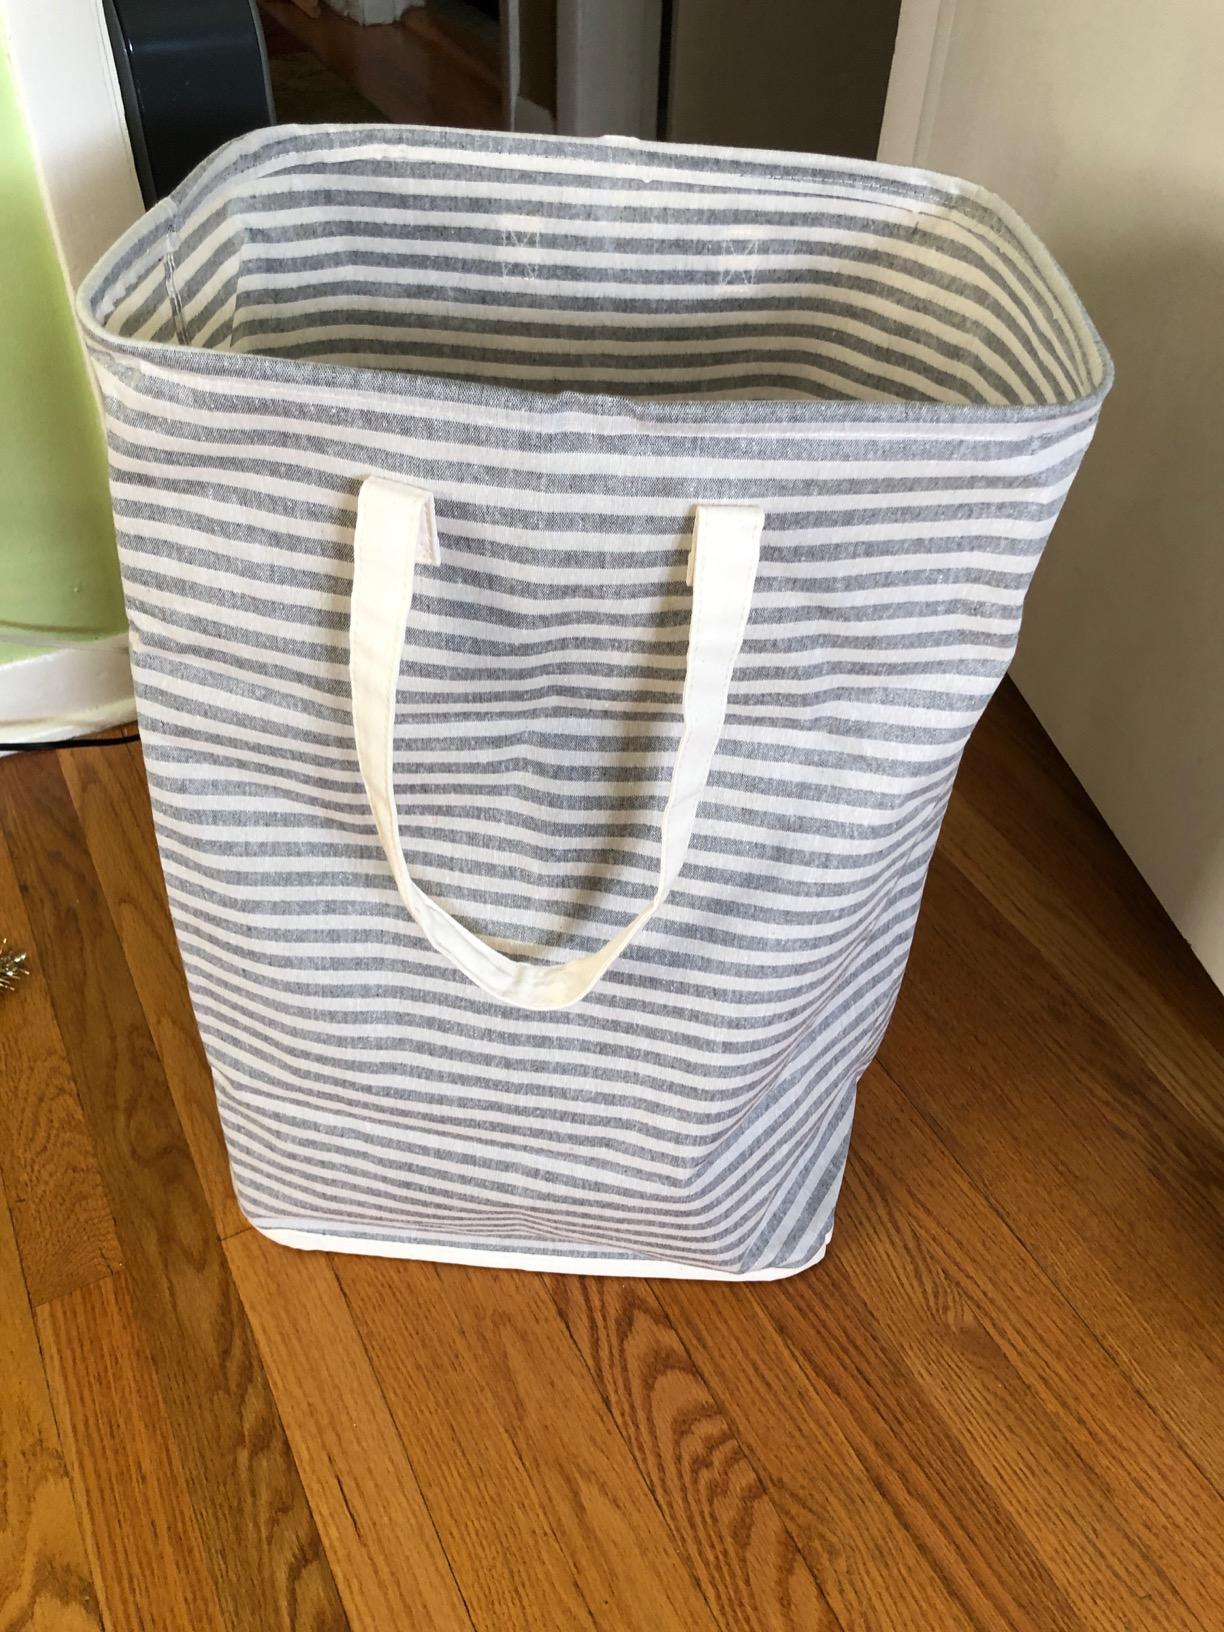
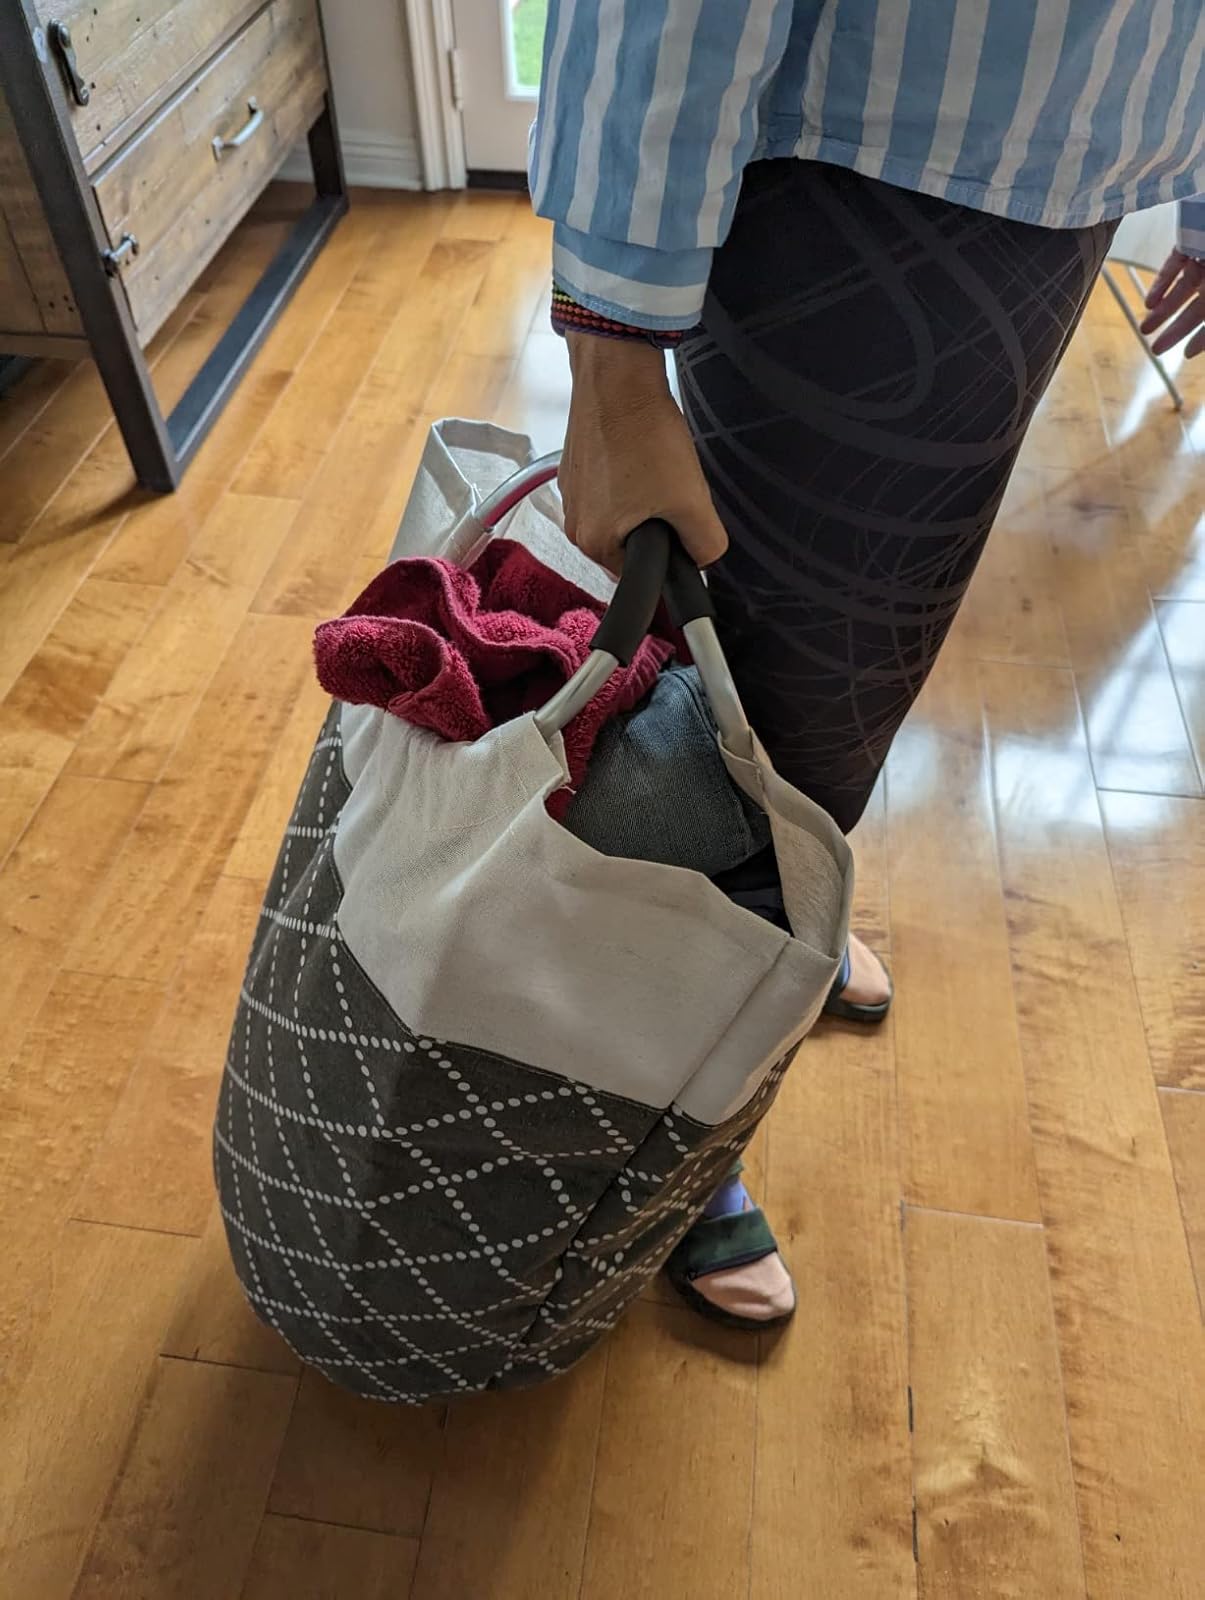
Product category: items_hamper
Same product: no